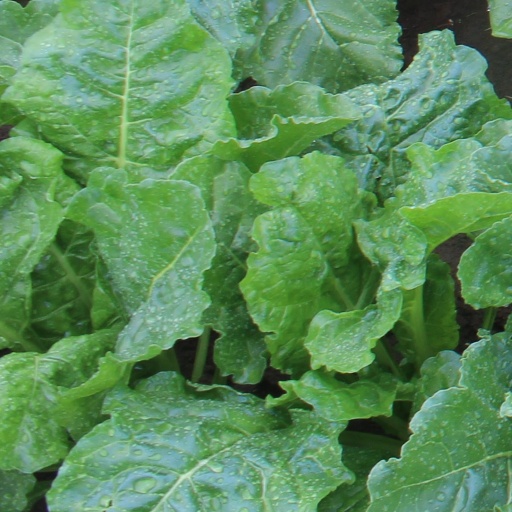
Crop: sugar beet